Snowy plover

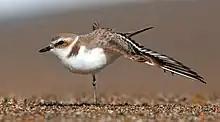
At Point Reyes National Seashore in California

Adults are preyed upon by birds of prey and various mammals including feral cats and foxes, with a wider range of predators preying on chicks and eggs. Adults will usually run away from an approaching predator or human, but may also take flight. Approaching birds of prey cause adults to duck on their nests, while roosting flocks will take flight to form a highly coordinated flight formation in which they move back and forth. Parents will signal their chicks to lie flat against the ground when sensing potential danger. They may then attempt to distract predators from their chicks by calling and flying around. Parents also use injury feigning, when they will run away and move their wings as if they are broken, or lie on the ground while crouching or flapping.